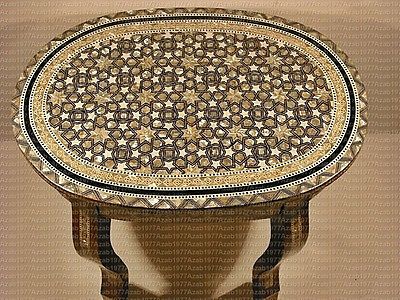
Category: table